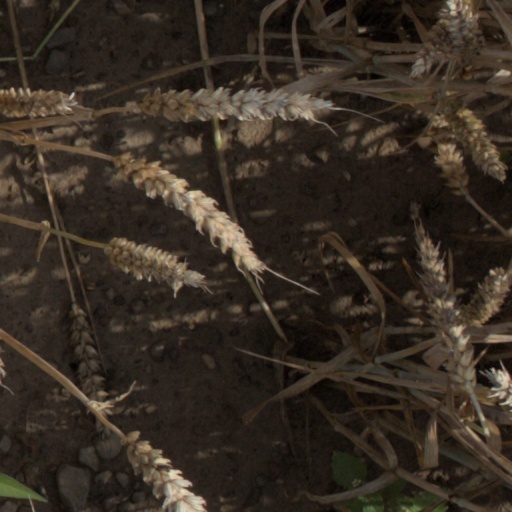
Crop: wheat